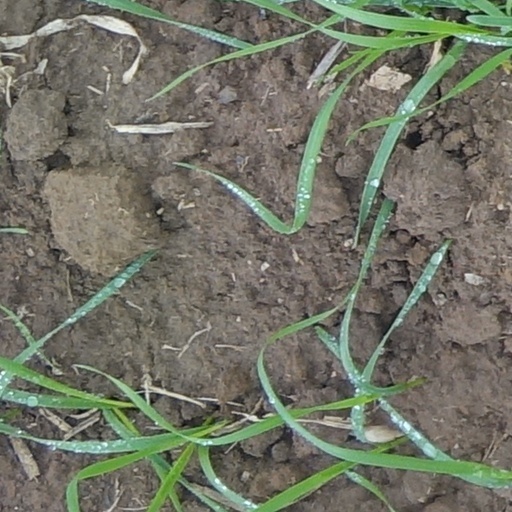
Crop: wheat